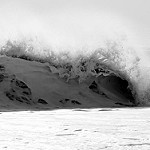
Label: sea